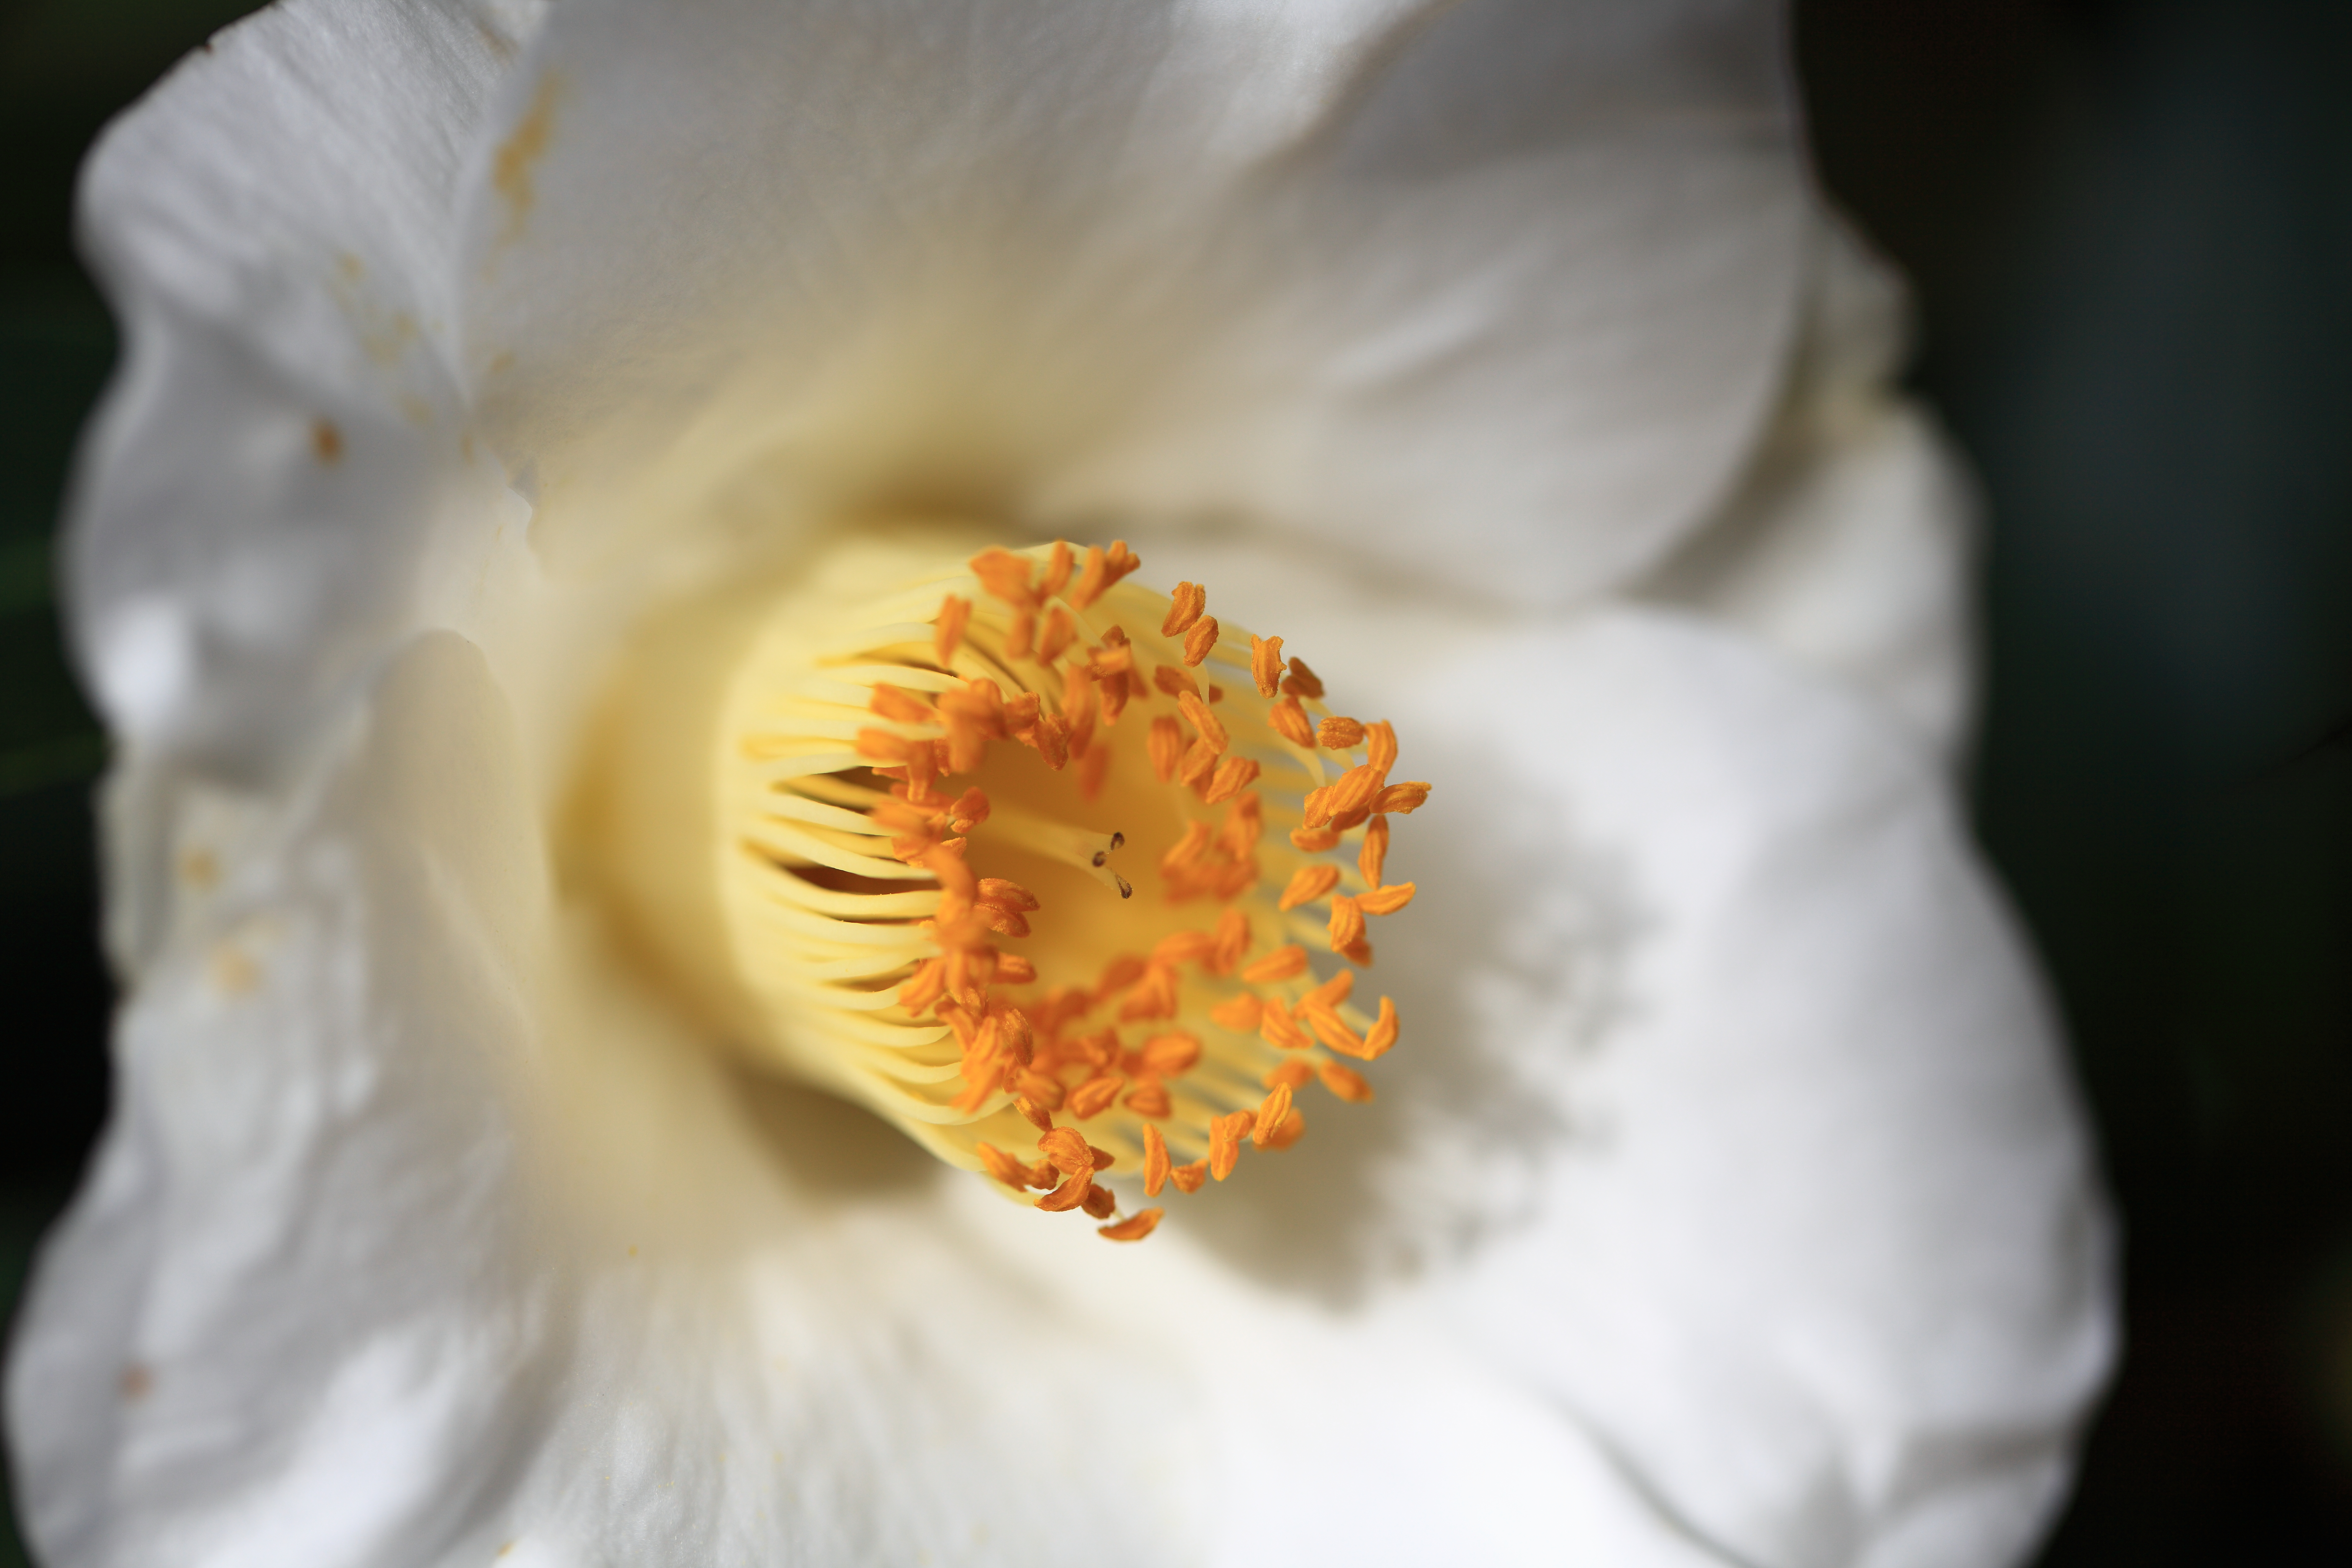
blossom, plant, white, flower, petal, pollen, high, botany, yellow, flora, close up, 5d, hires, markii, hi, res, resolution, peony, camellia, macro photography, flowering plant, land plant